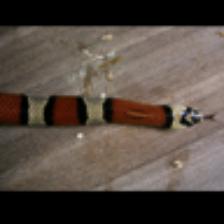
Label: NonHuman